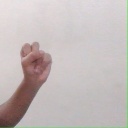
अक्षर: स